Primary life support system

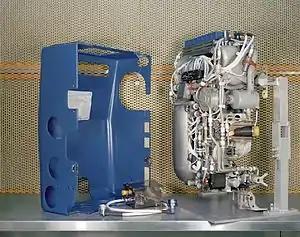
The interior of the Apollo PLSS

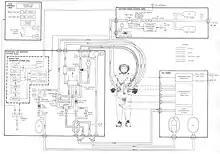
Diagram of the A7L PLSS and OPS, with interfaces to the astronaut and the Lunar Module cabin

The portable life support system used in the Apollo lunar landing missions used lithium hydroxide to remove the carbon dioxide from the breathing air, and circulated water in an open loop through a liquid-cooled garment, expelling the water into space, where it turned to ice crystals. Some of the water was also used to remove excess heat from the astronaut's breathing air, and collected for dumping into the spacecraft's wastewater tank after an EVA. The PLSS also contained a radio transceiver and antenna for communications, which were relayed through the spacecraft's communication system to Earth. PLSS controls were provided in the Remote Control Unit (RCU) mounted on the astronaut's chest. Oxygen and water were rechargeable for multiple EVAs from the spacecraft's environmental control system.